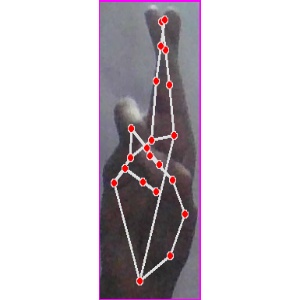
अक्षर: र